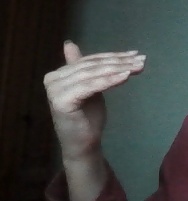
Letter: khaa